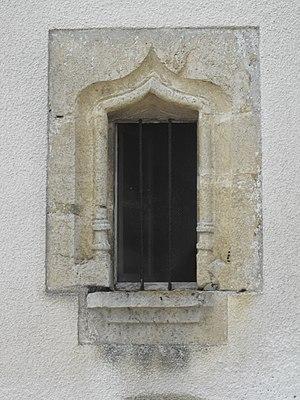
Maison Boiteux, Bief, Doubs, France
La Maison Boiteux, est une habitation du XVIᵉ siècle, inscrit aux monuments historiques français sur la commune de Bief dans le département du Doubs en France.